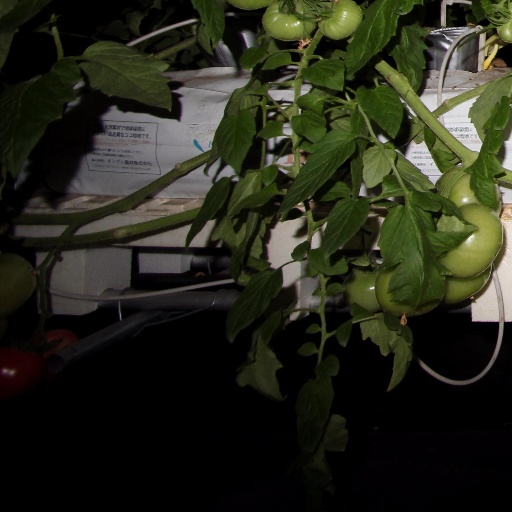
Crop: tomato